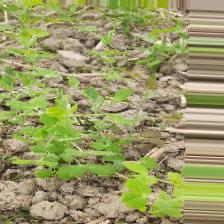
Label: Normal